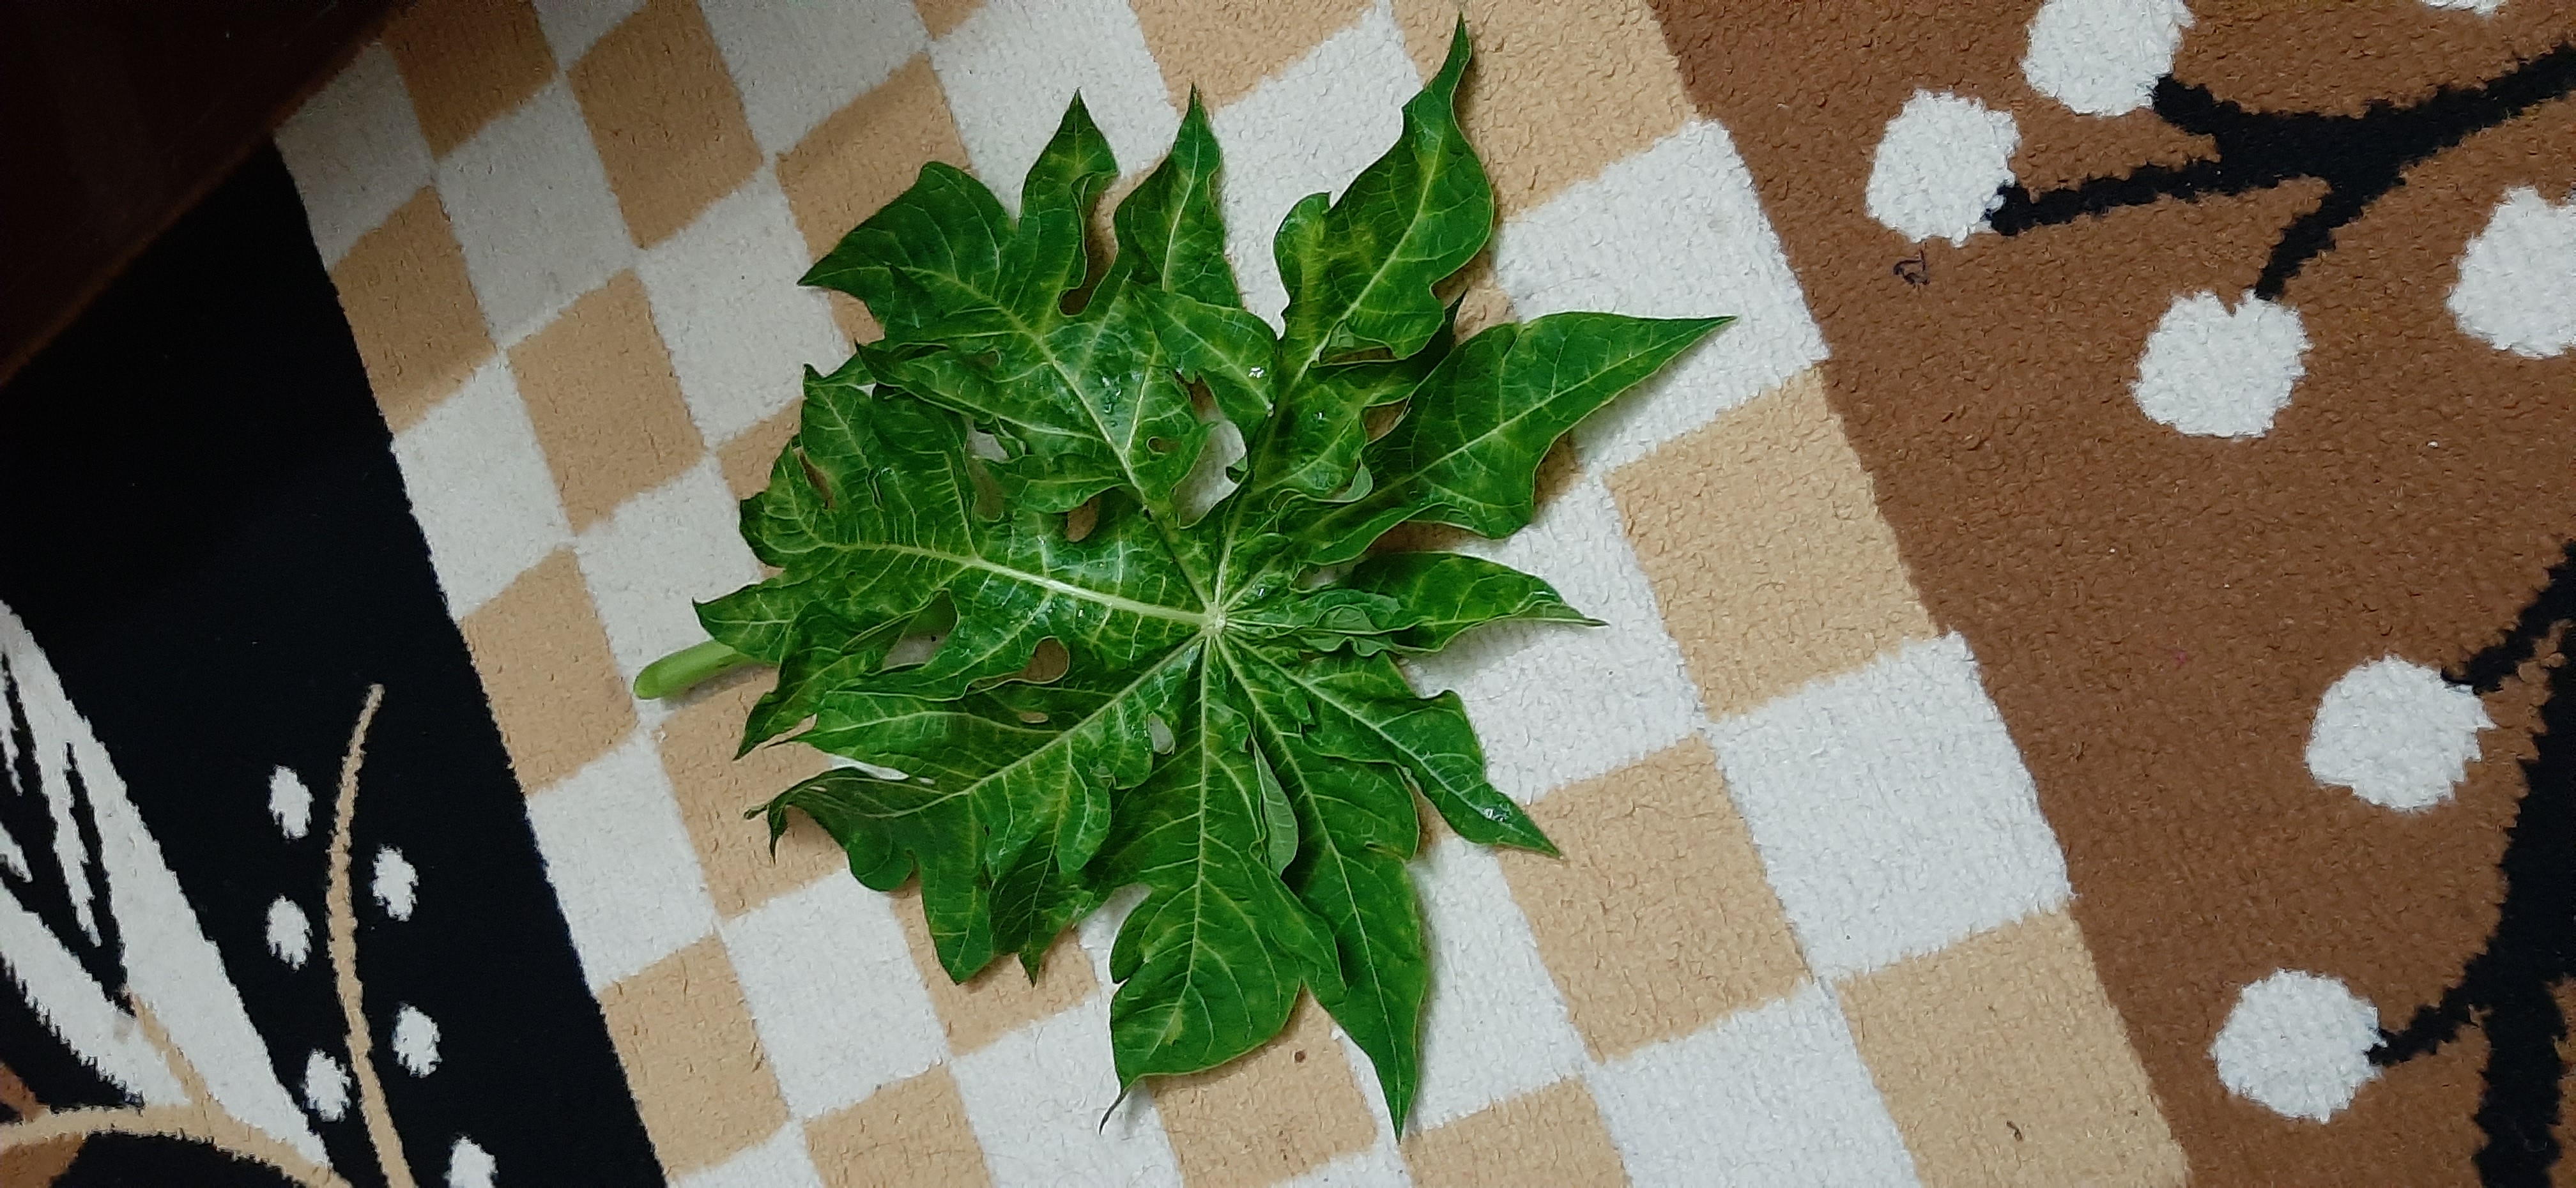
Plant: Papaya